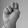
ASL letter: N